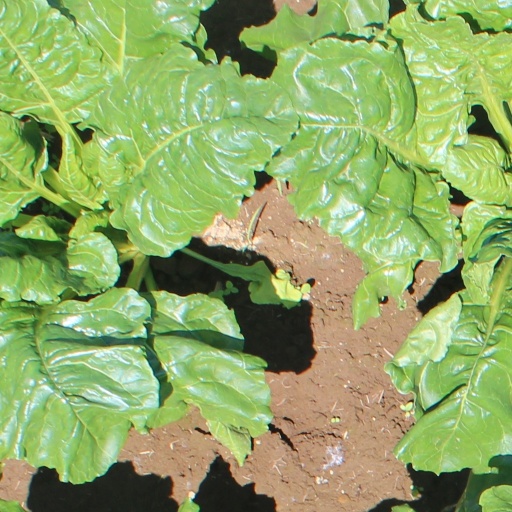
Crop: sugar beet